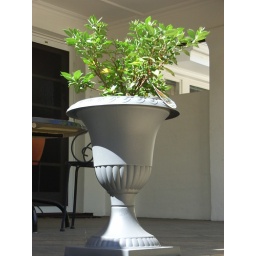
plant in pot